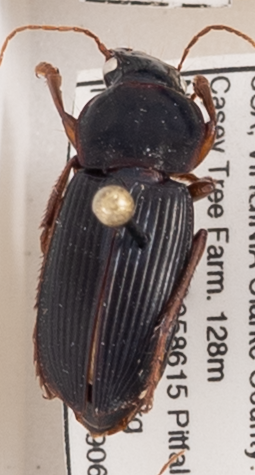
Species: Harpalus protractus
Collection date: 2022-09-06
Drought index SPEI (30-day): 1.28
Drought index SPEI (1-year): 0.538
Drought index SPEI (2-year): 0.36